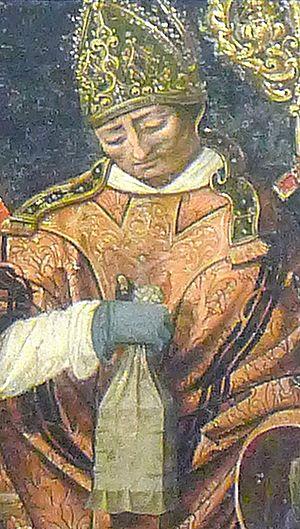
Détail (figure de l'évêque Contumeliosus) du tableau ""Un concile présidé par la Vierge"" de la basilique Saint-Trophime d'Arles. This object is classé Monument Historique in the base Palissy, database of the French furniture patrimony of the French ministry of culture,
Contumeliosus a été évêque de Riez au VIᵉ siècle. Il est connu pour les sanctions disciplinaires prises à son encontre pour mœurs dépravées et détournement des biens d'Église.
Le concile de Marseille est un concile mérovingien qui se tint le 26 mai 533 à Marseille. Il avait été convoqué par l'évêque métropolitain Césaire d'Arles à des fins disciplinaires et sanctionna l'évêque de Riez Contumeliosus.